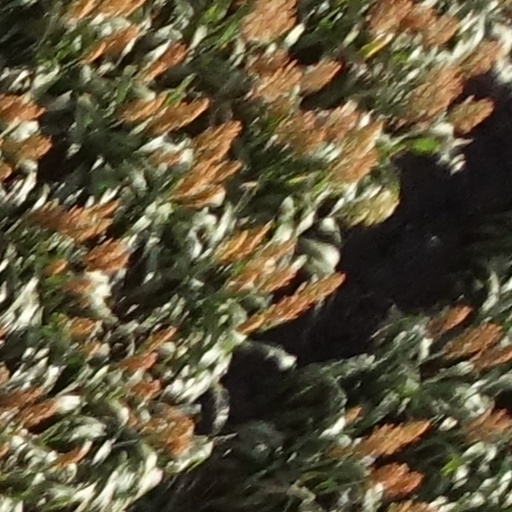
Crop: sorghum